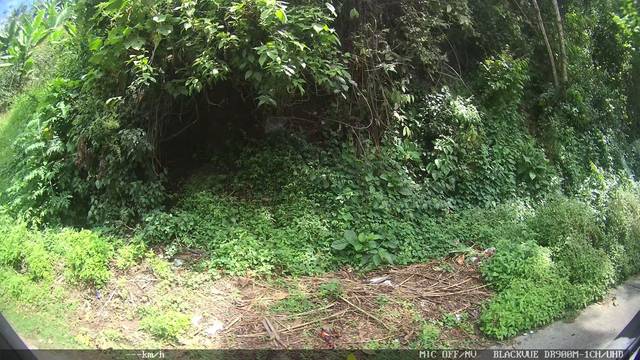
Region: Colombia
Coordinates: 5.082, -75.516